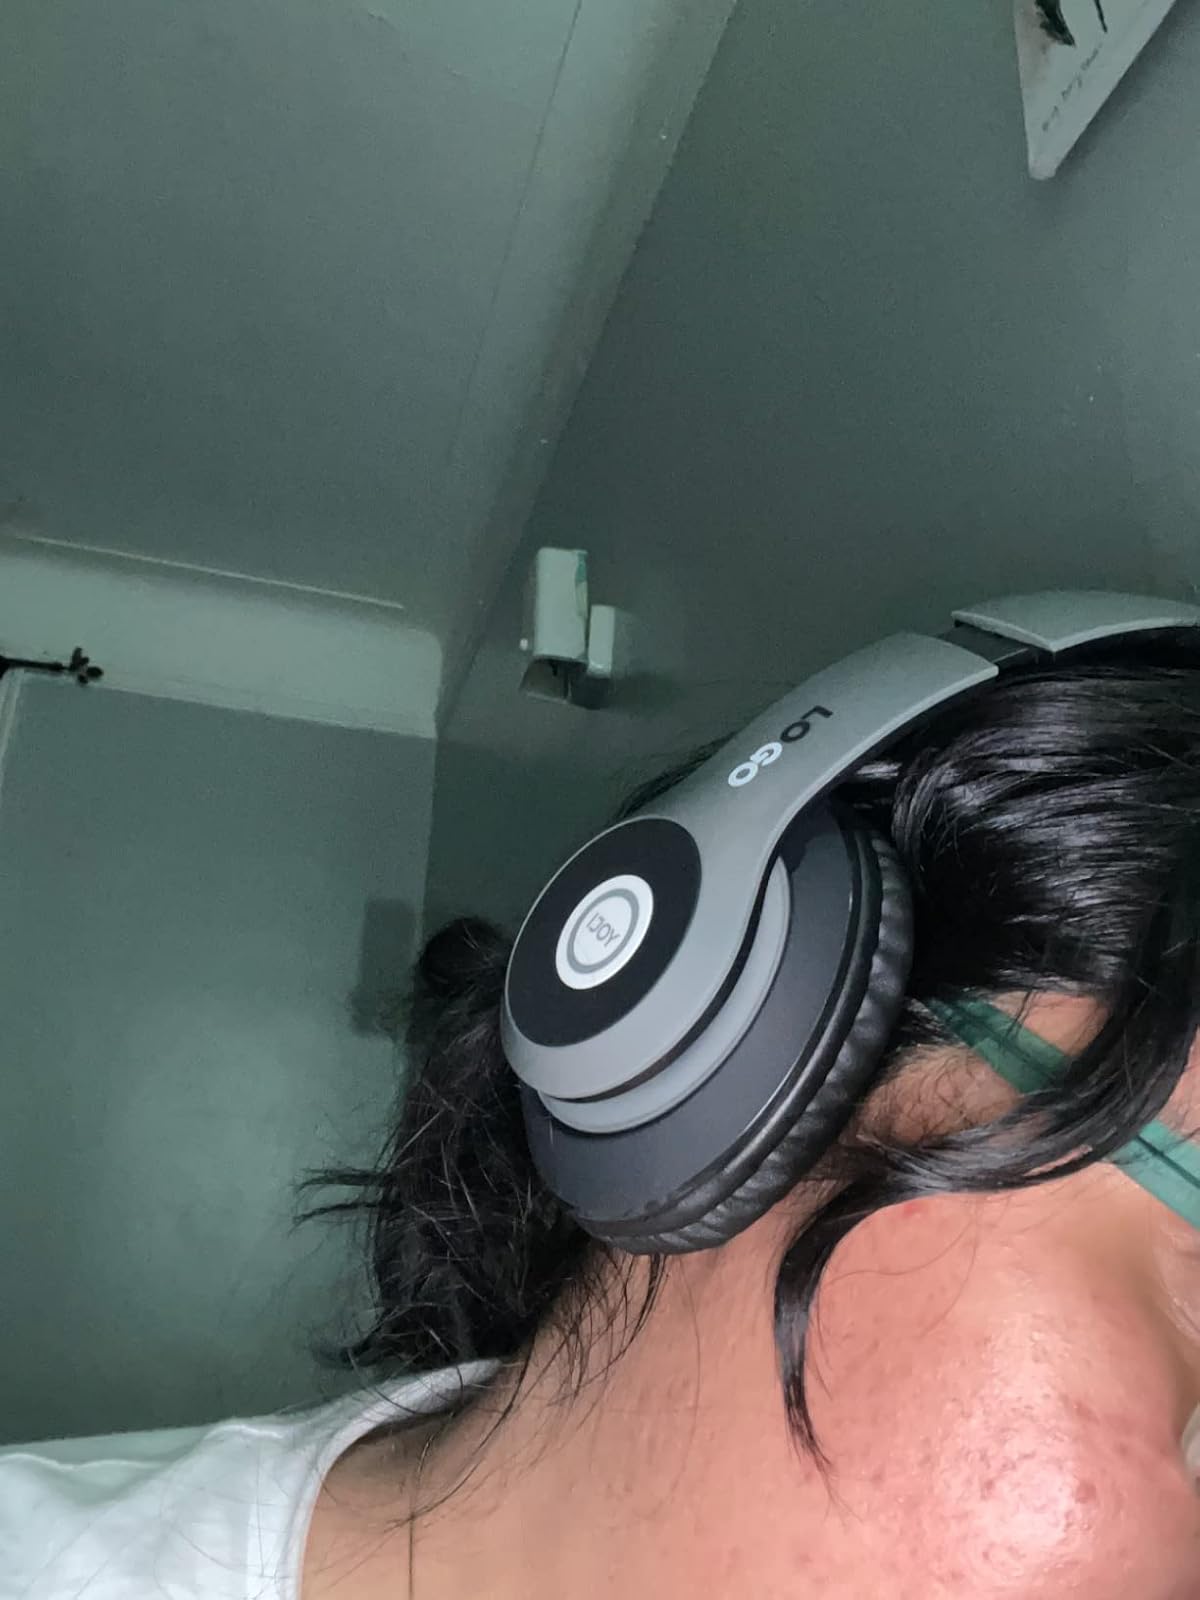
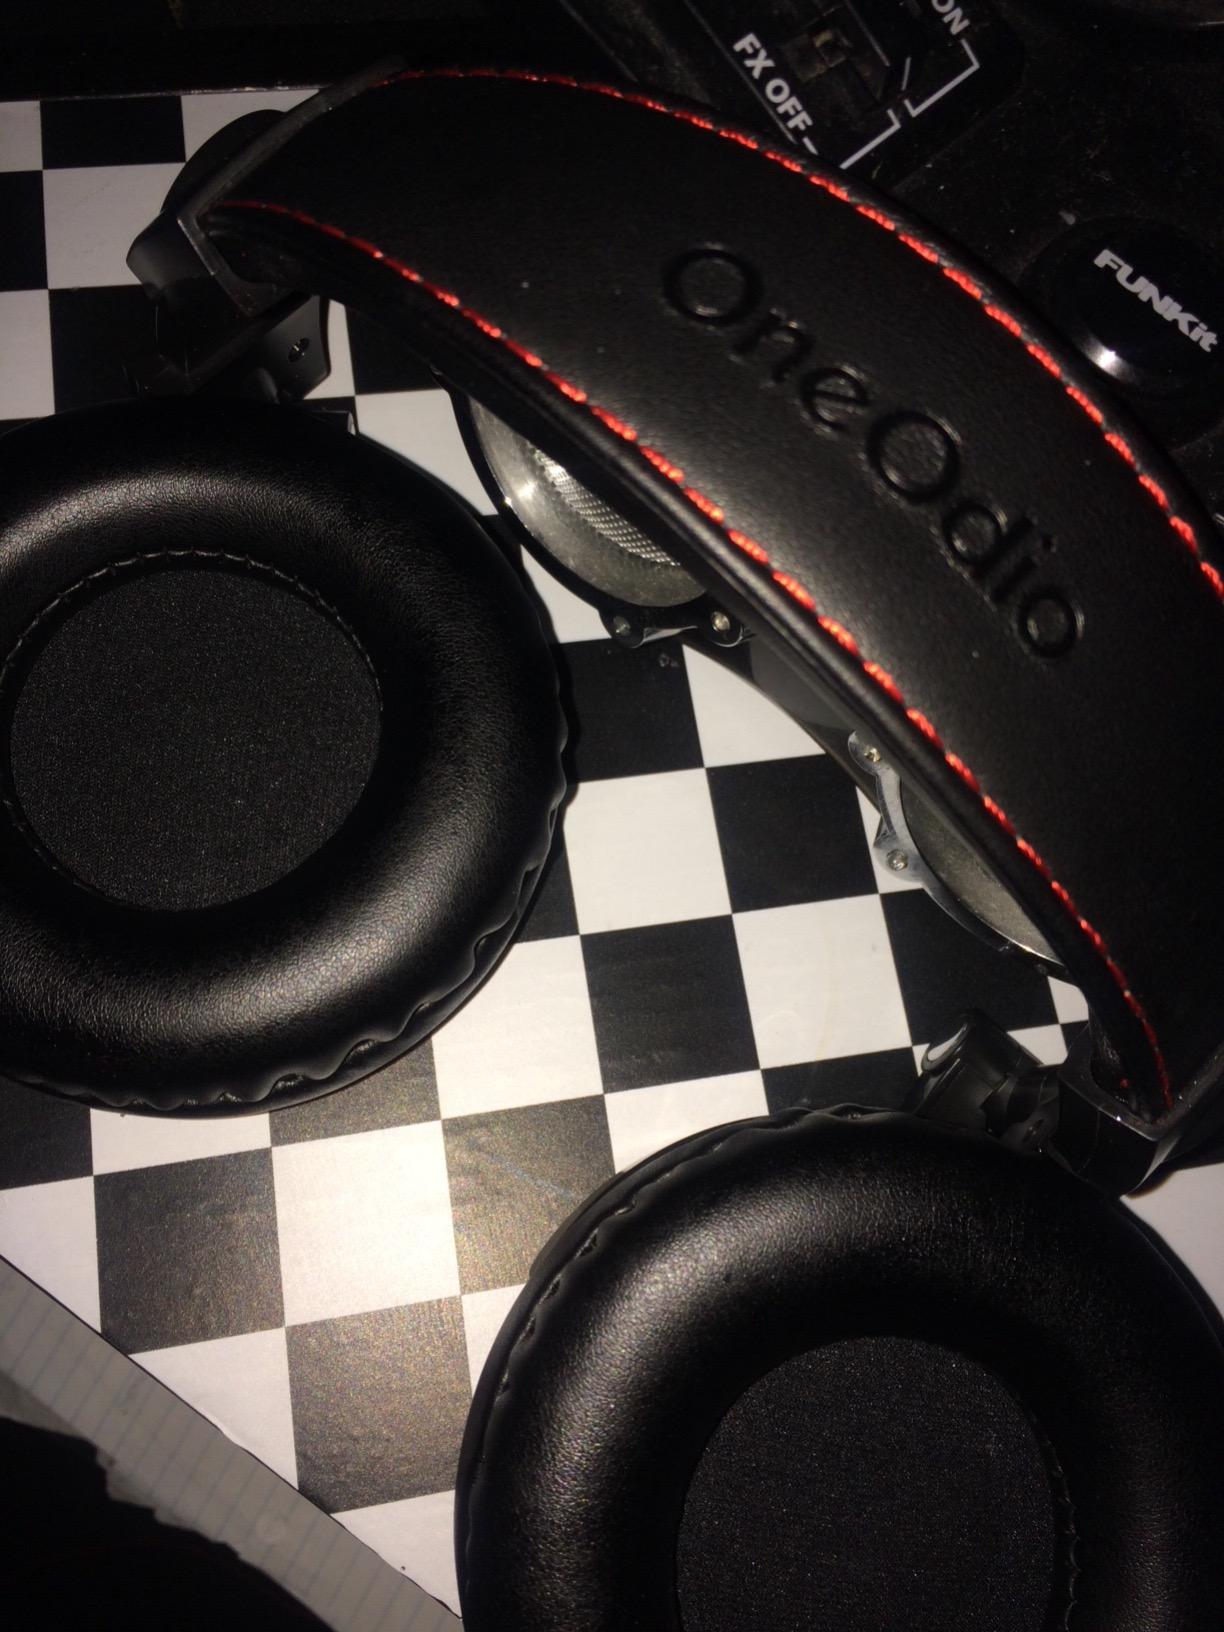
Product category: headphones
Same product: no